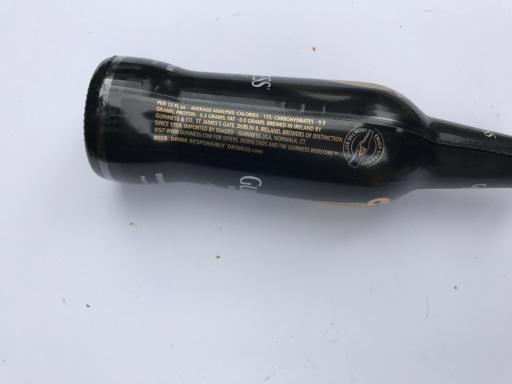
Waste category: glass